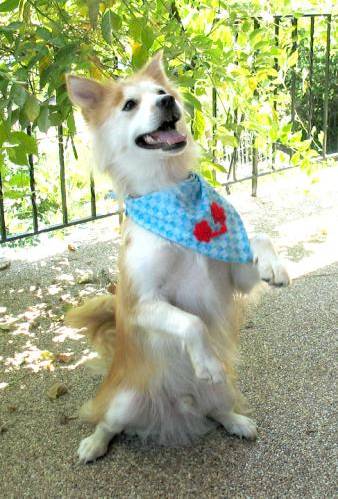
Label: dog